Void (astronomy)

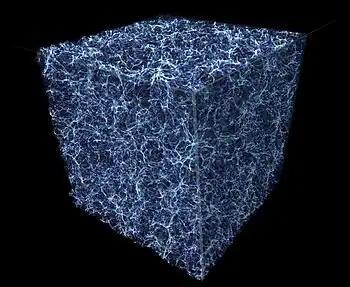
Simulation of the matter distribution in a cubic section of the universe. The blue fiber structures represent the matter (primarily dark matter) and the empty regions in between represent the cosmic voids.

Cosmic voids (also known as dark space) are vast spaces between filaments (the largest-scale structures in the universe), which contain very few or no galaxies. In spite of their size, most galaxies are not located in voids. This is because most galaxies are gravitationally bound together, creating huge cosmic structures known as galaxy filaments. The cosmological evolution of the void regions differs drastically from the evolution of the universe as a whole: there is a long stage when the curvature term dominates, which prevents the formation of galaxy clusters and massive galaxies. Hence, although even the emptiest regions of voids contain more than ~15% of the average matter density of the universe, the voids look almost empty to an observer.